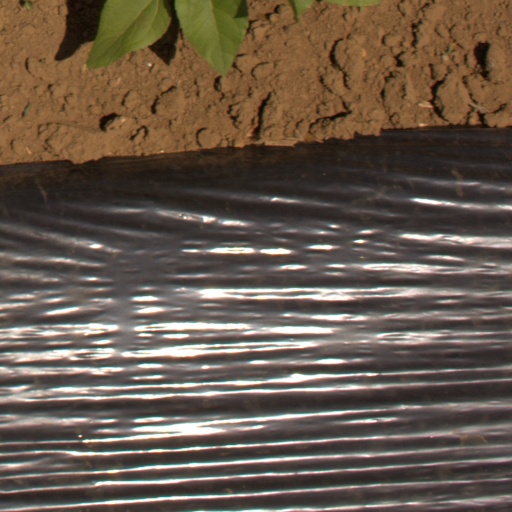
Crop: Jerusalem artichoke